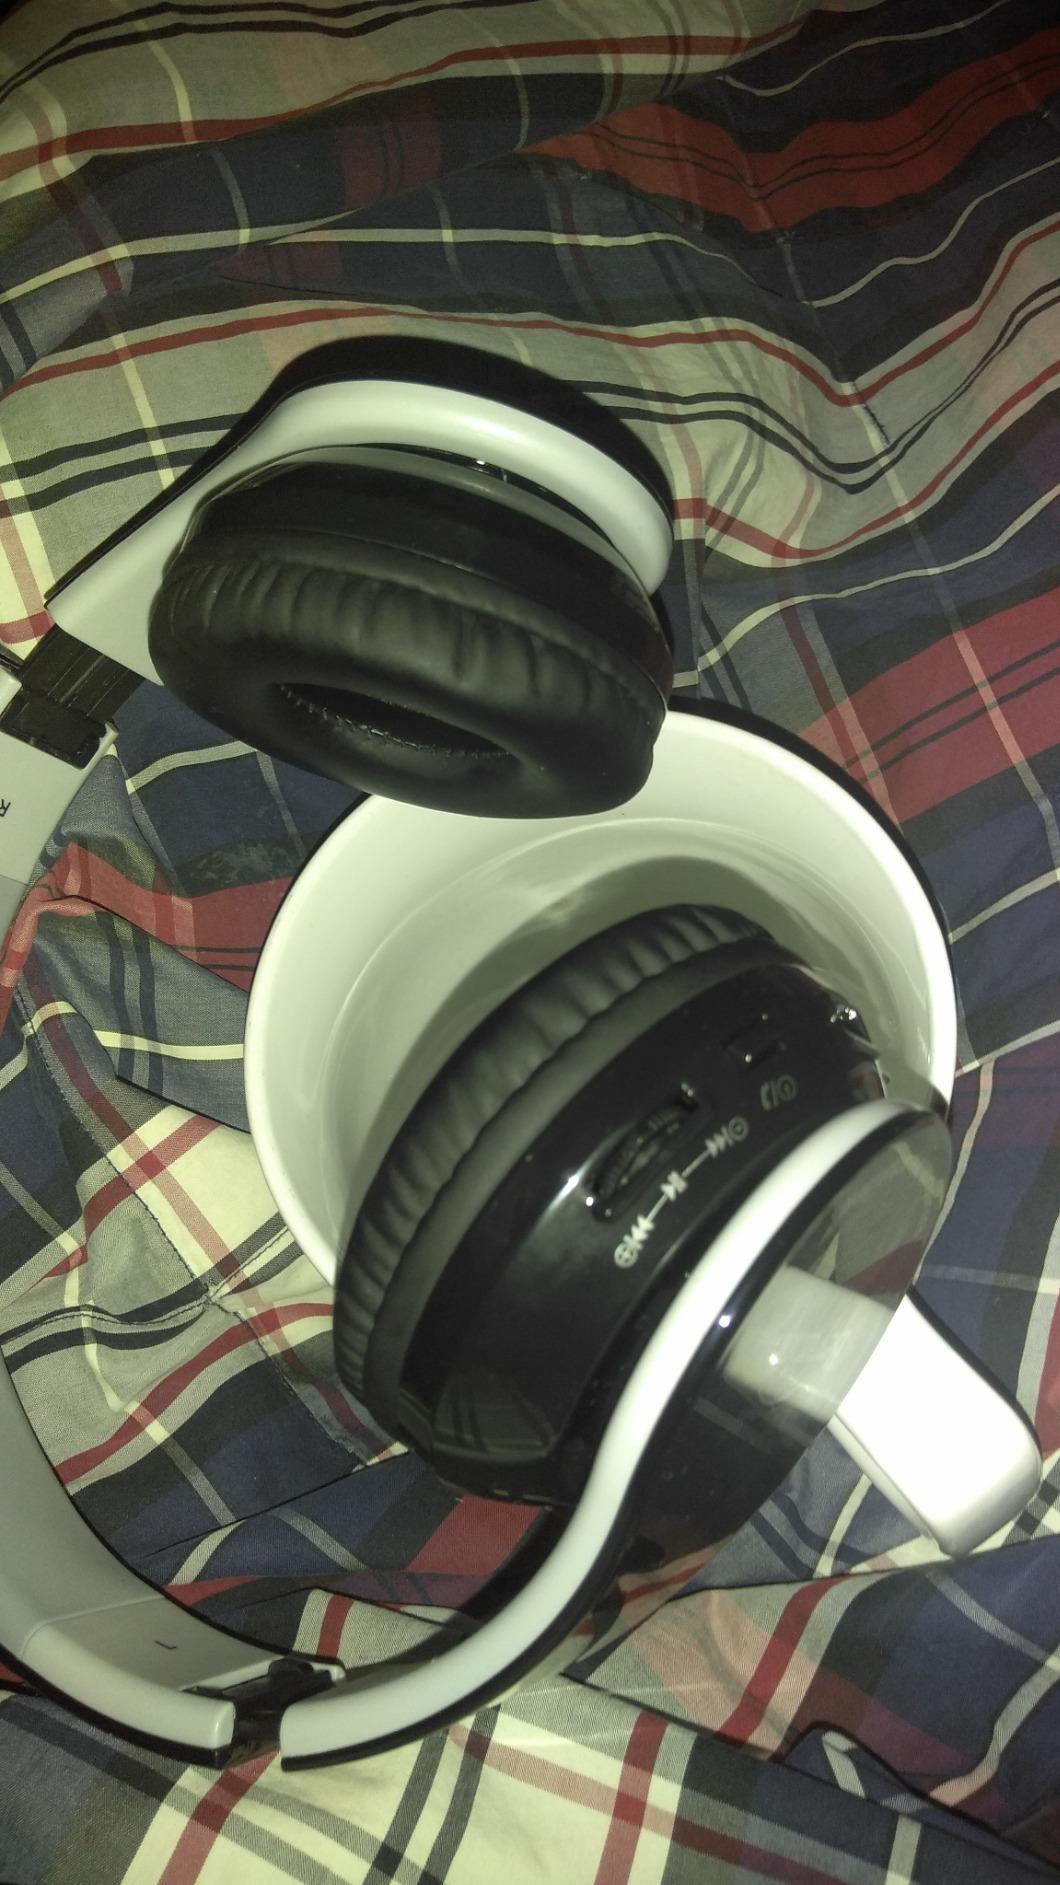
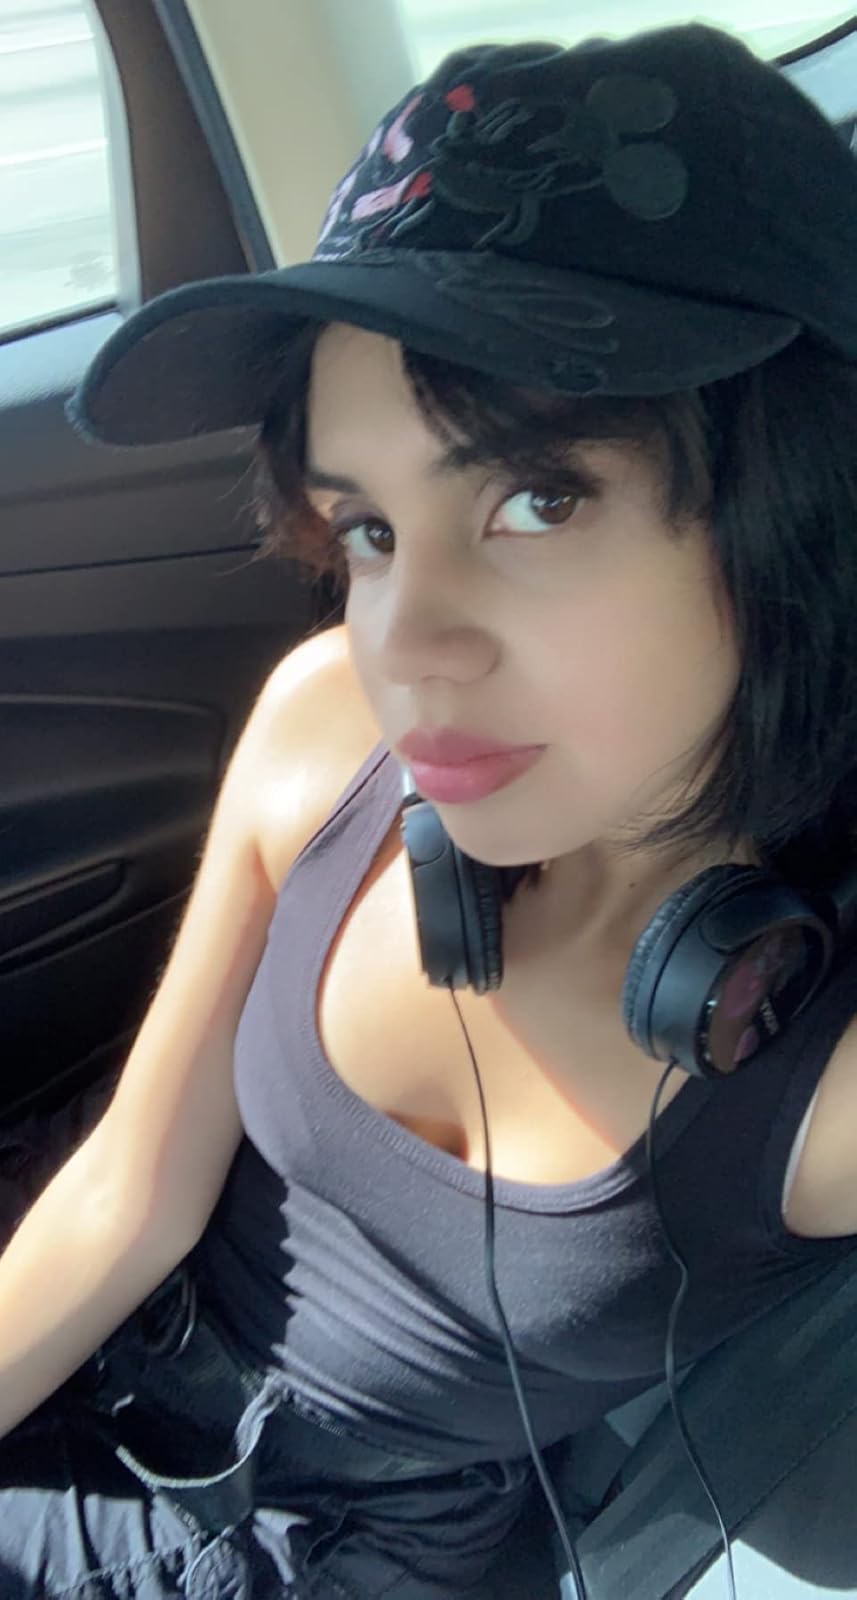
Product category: headphones
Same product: no